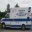
Label: ambulance